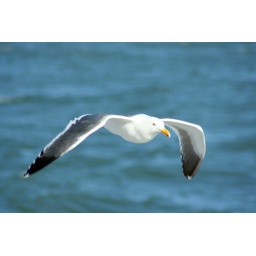
Just a seagull flying by our boat